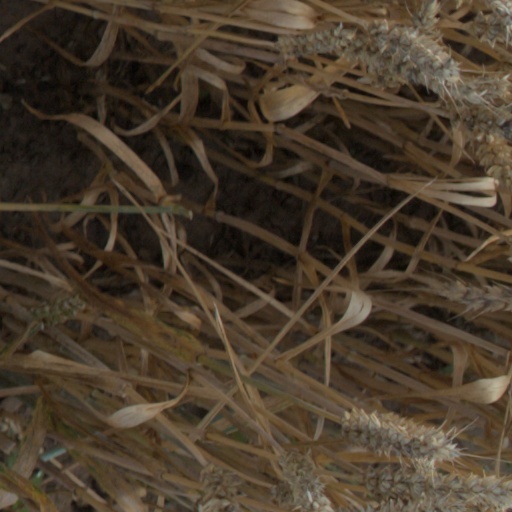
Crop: wheat